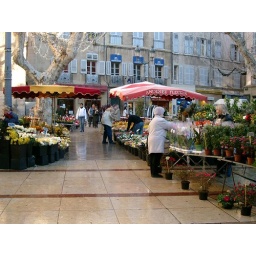
outdoor flower market in Aix three days a week